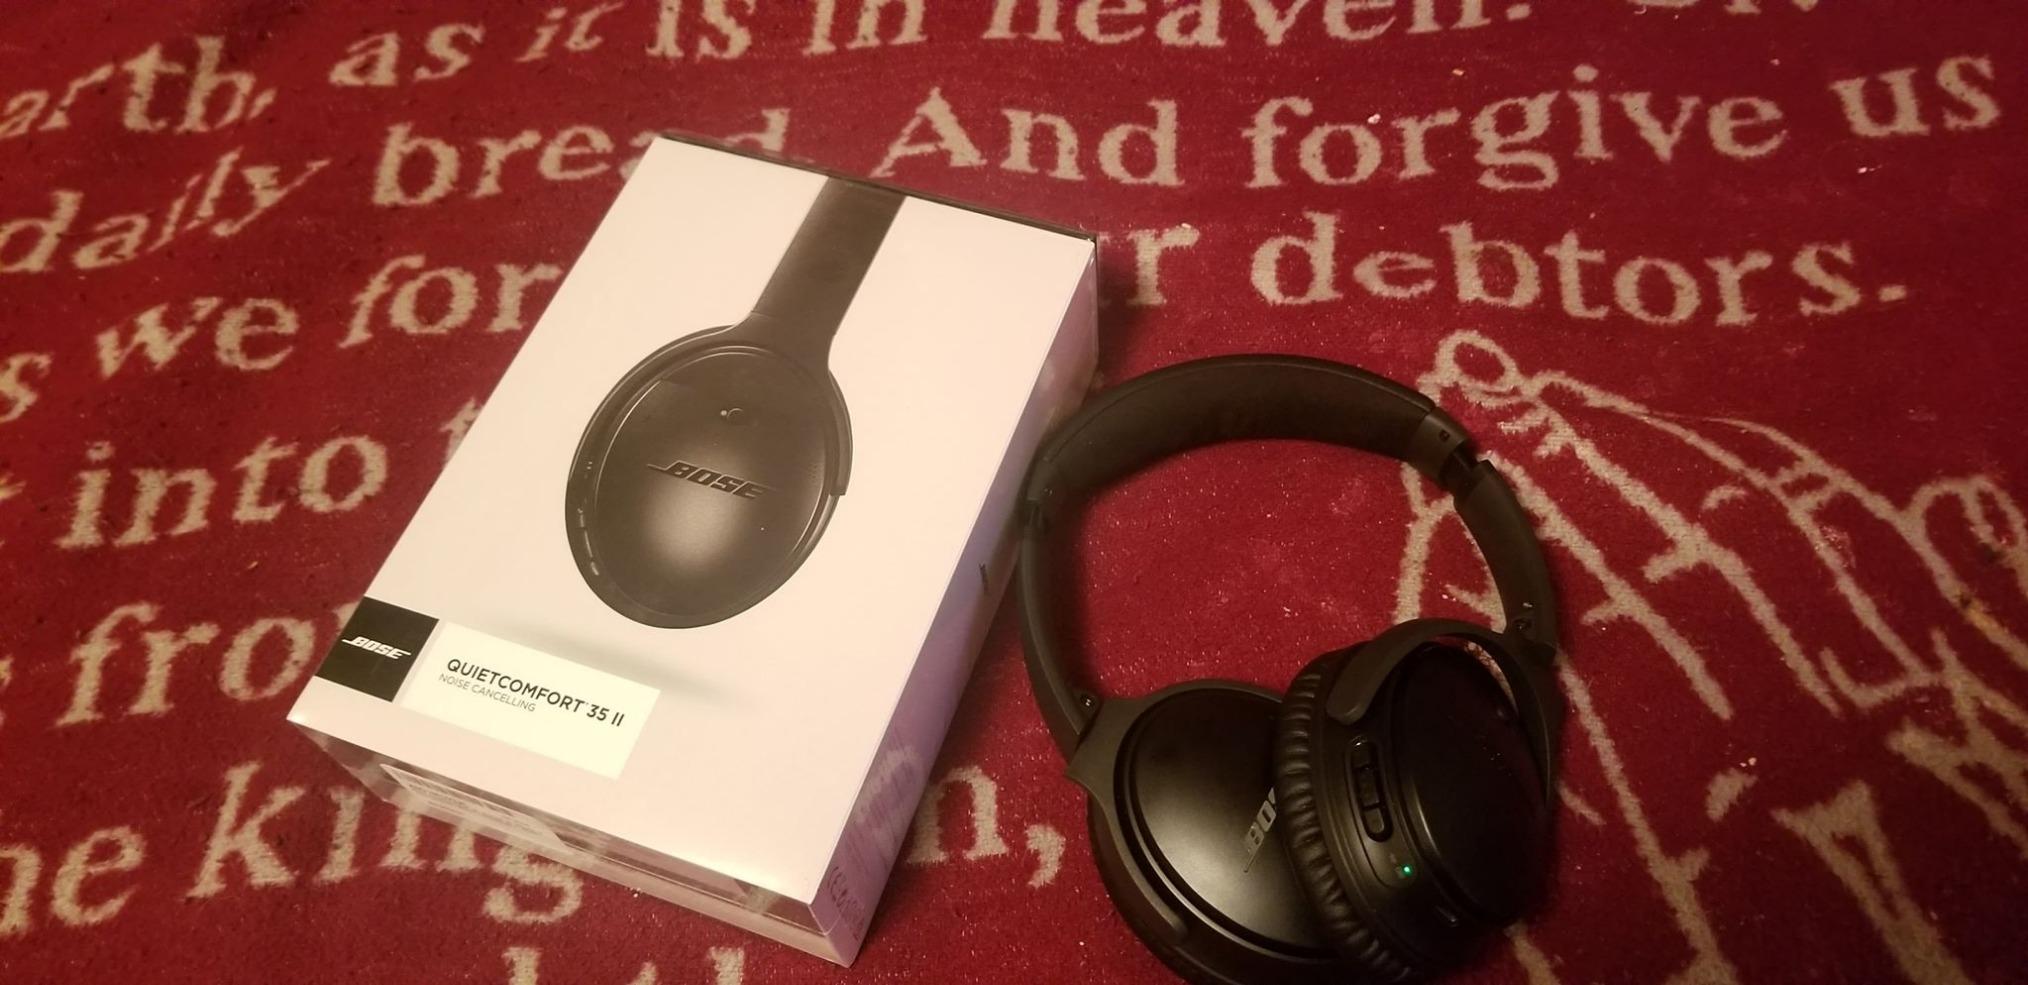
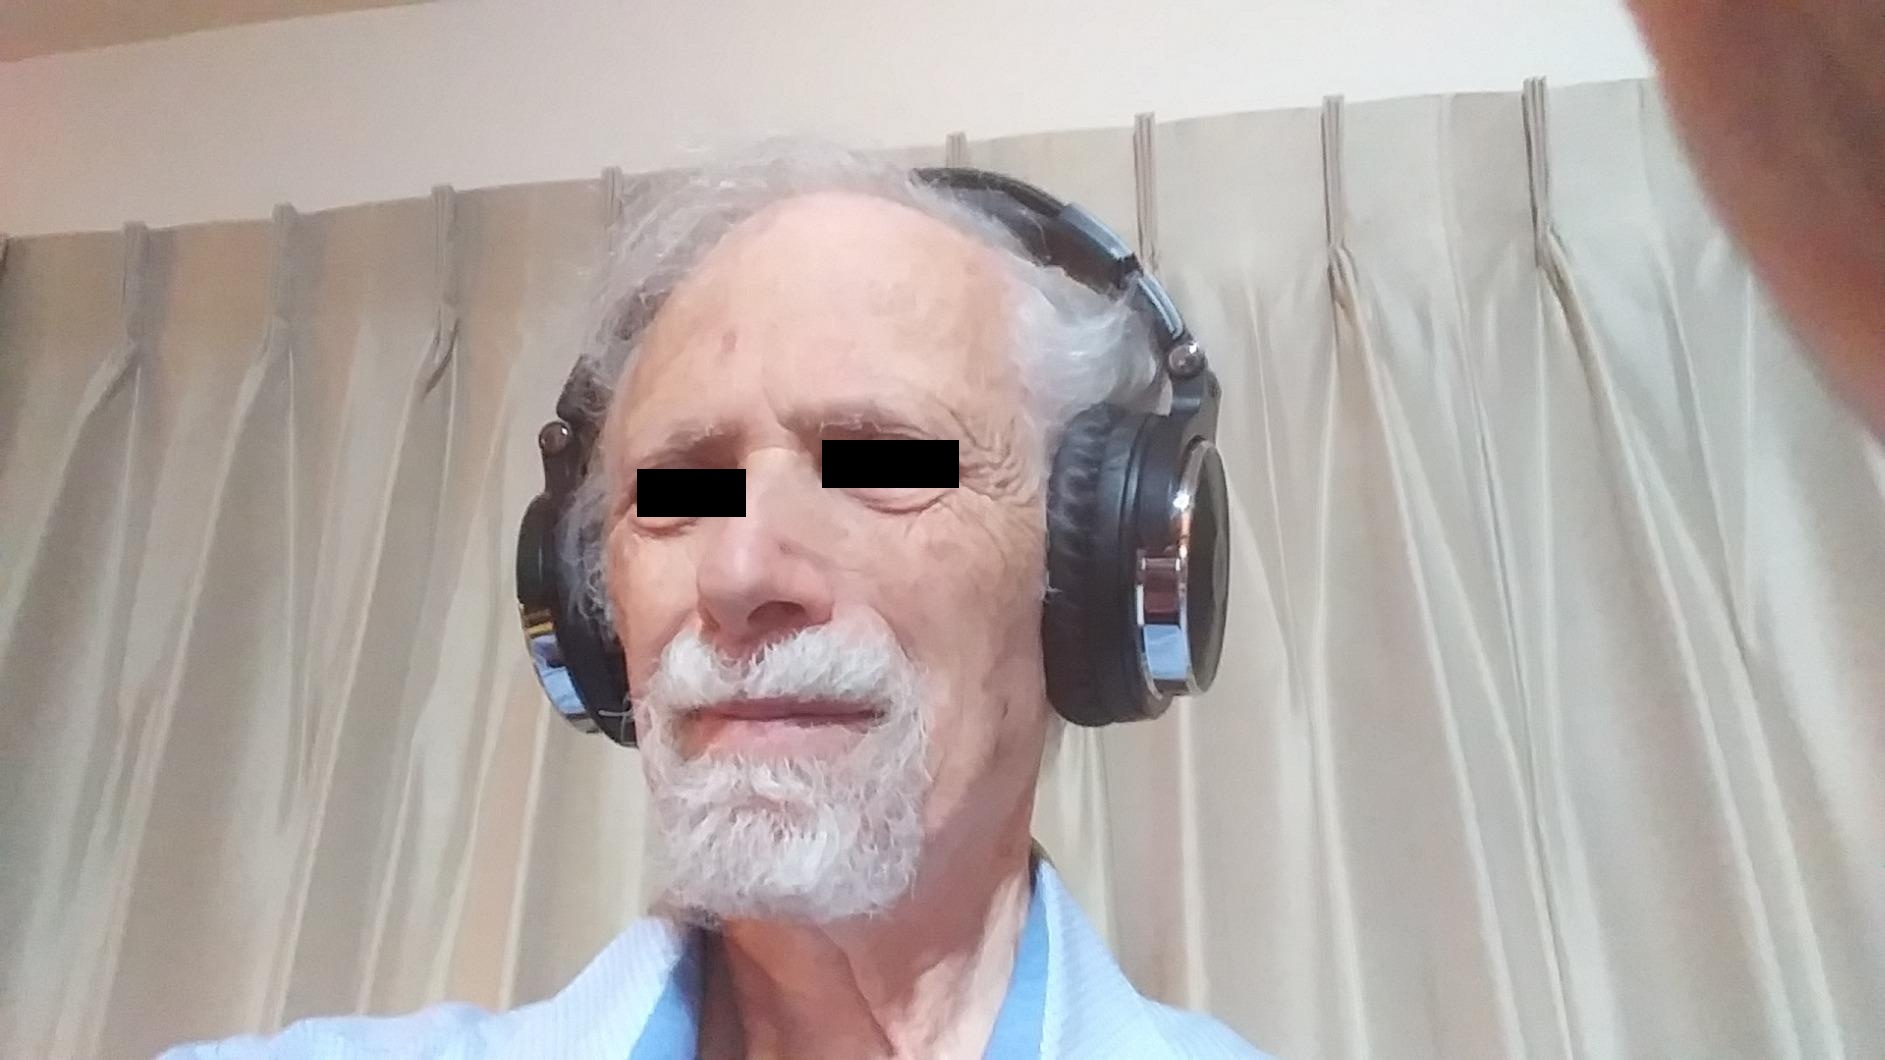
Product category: headphones
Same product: no